Walking Trees

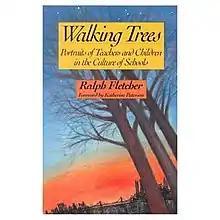
Cover of paperback 1995 edition

Walking Trees: Teaching Teachers in New York City Schools is a book by Ralph Fletcher. It was first published in 1990. It was published again in 1995 under a slightly different title "Walking Trees: Portraits of Teachers and Children in the Culture of Schools".